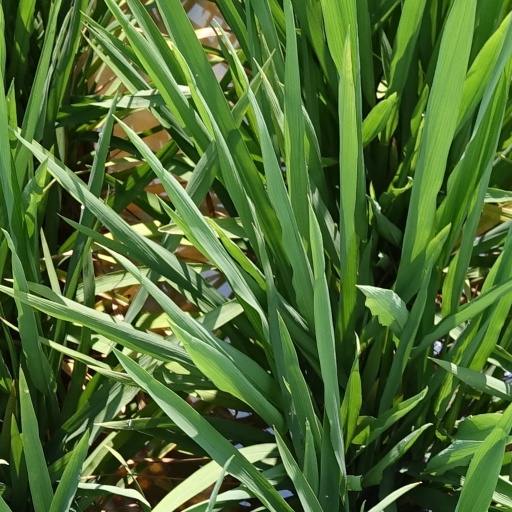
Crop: rice